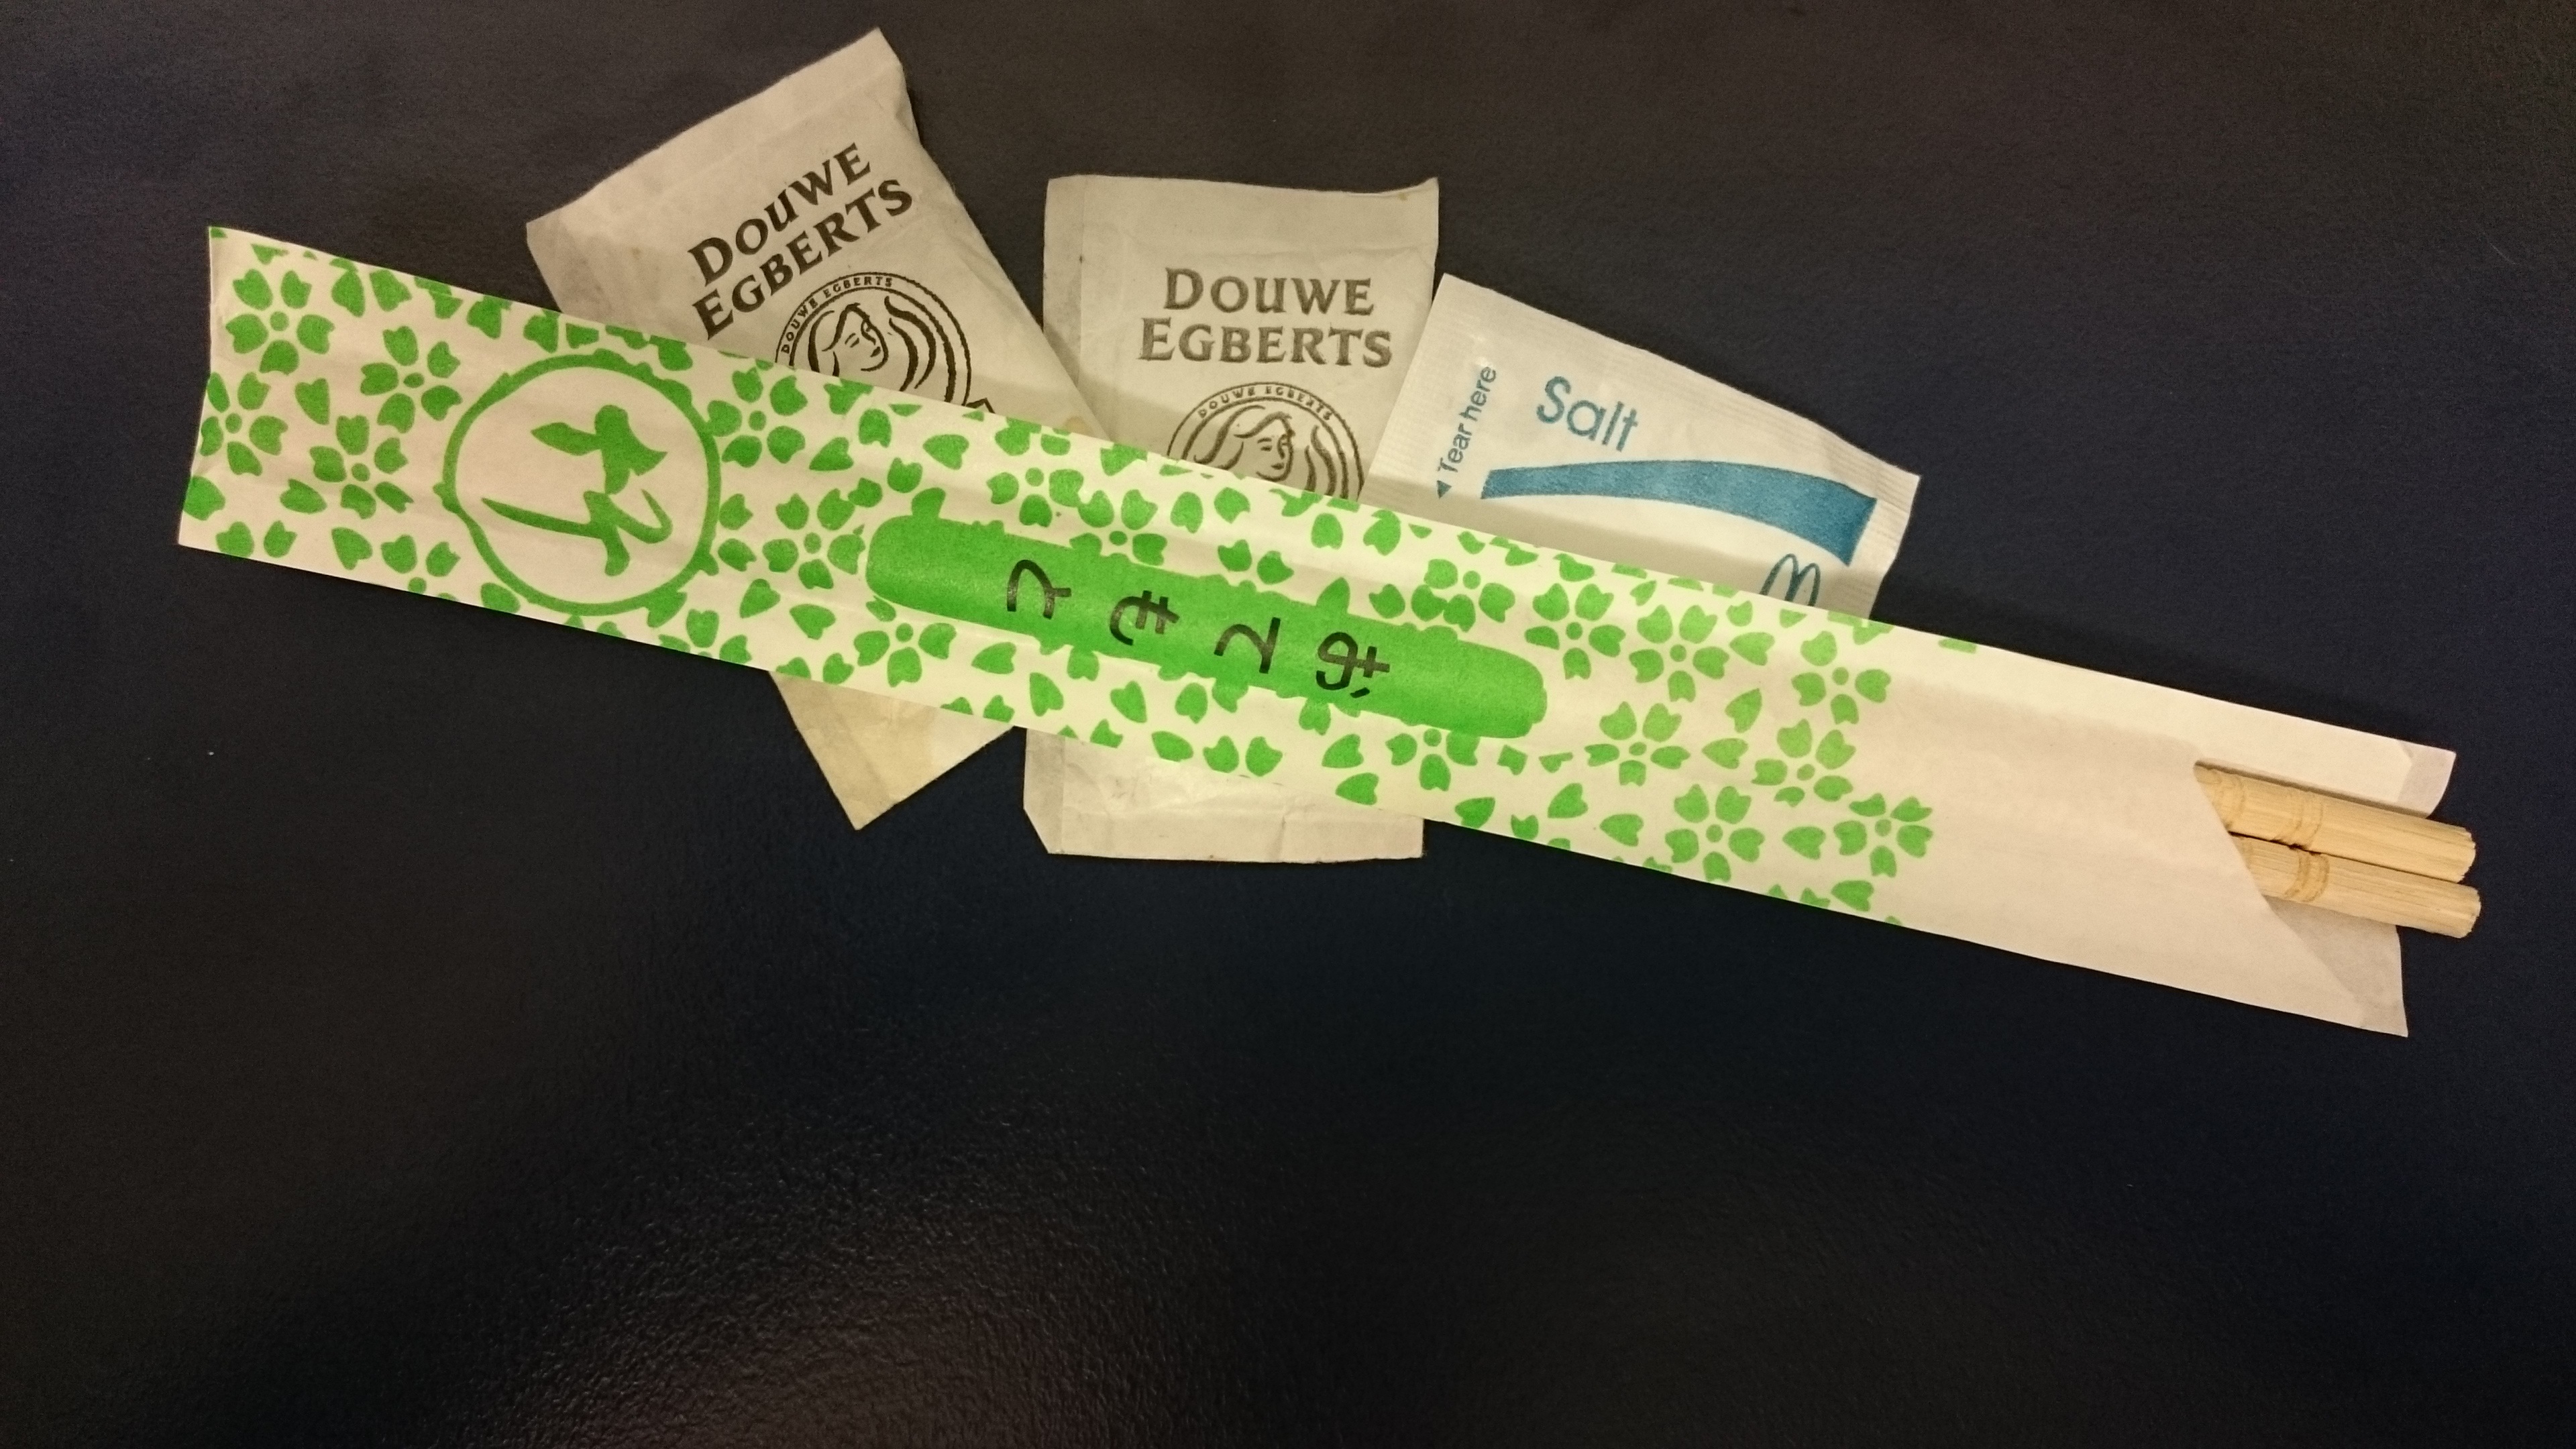
green, salt, paper, label, product, art, condiments, sugar, chopstix